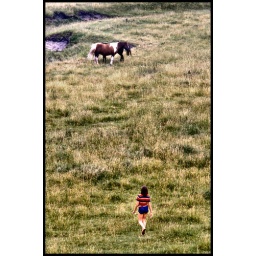
Aimee in field with horses